Volta Laboratory and Bureau

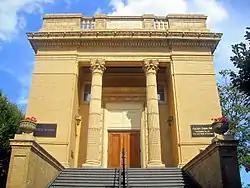
Volta Bureau in 2008

The Volta Laboratory (also known as the Alexander Graham Bell Laboratory, the Bell Carriage House and the Bell Laboratory) and the Volta Bureau were created in Georgetown neighborhood of Washington, D.C., by Alexander Graham Bell.